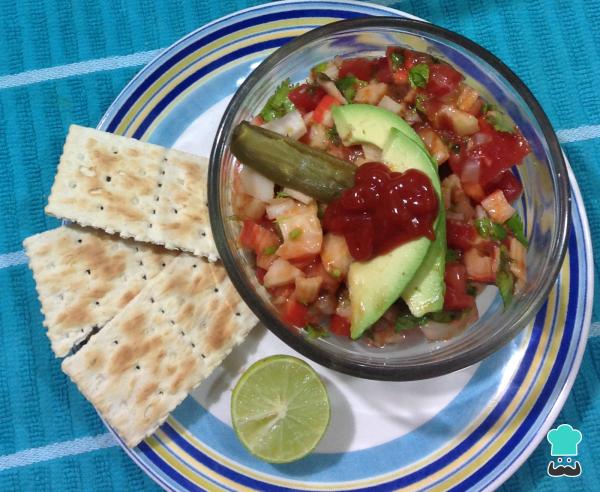
Dejamos reposar unas dos horas para que se integren todos los sabores y servimos el ceviche de surimi a modo de entrante. Le colocamos unas rebanadas de aguacate y una rajita de chiles en vinagre. Acompañamos con galletas saladas.